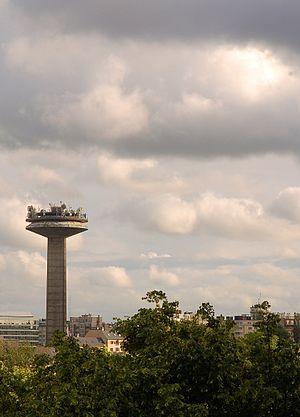
Nathalie Maleux, née le 4 juillet 1973 à Waremme est une journaliste belge de télévision de langue française. Depuis avril 2007, elle est l'une des présentatrices titulaires du Journal télévisé sur La Une et La Deux et est responsable en semaine des éditions de 13 h.